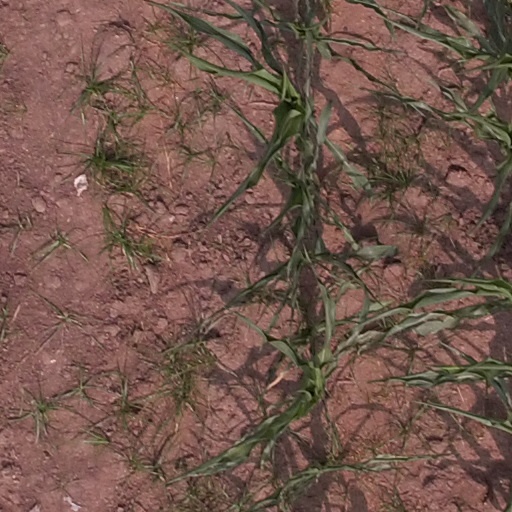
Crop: maize; corn